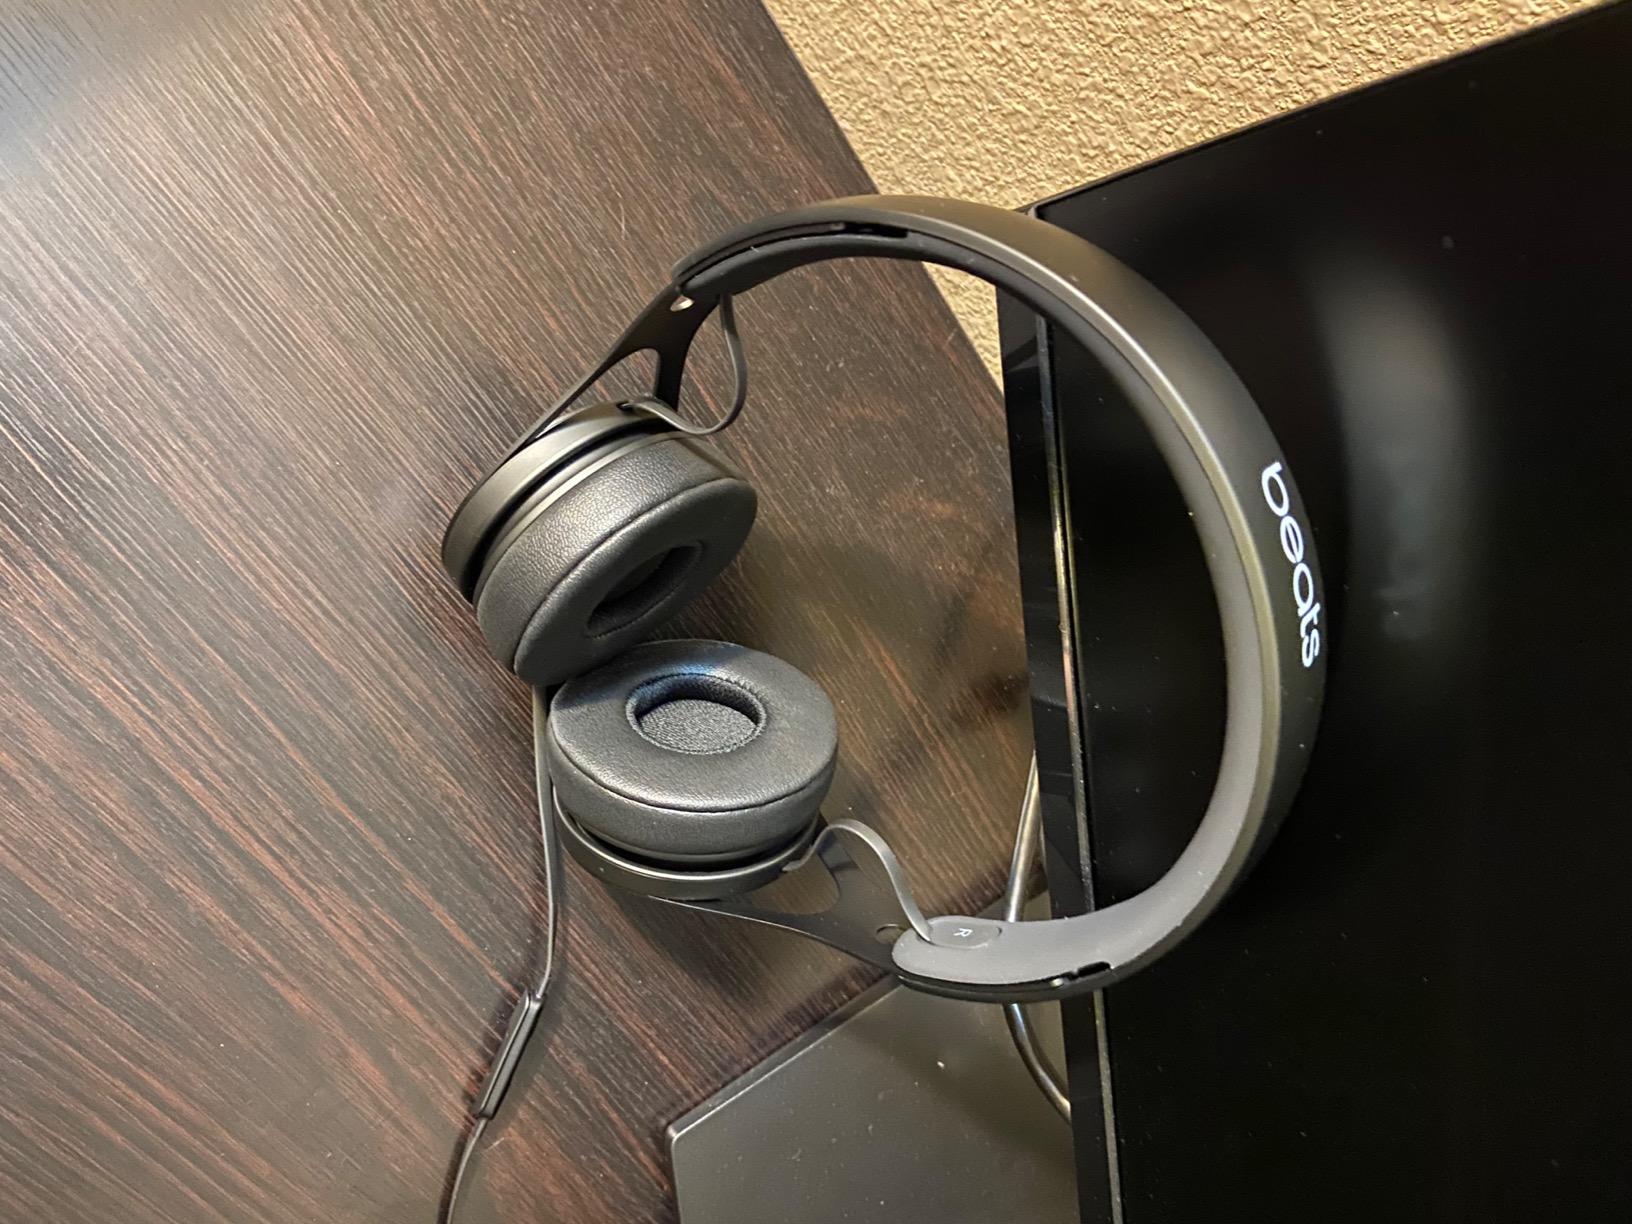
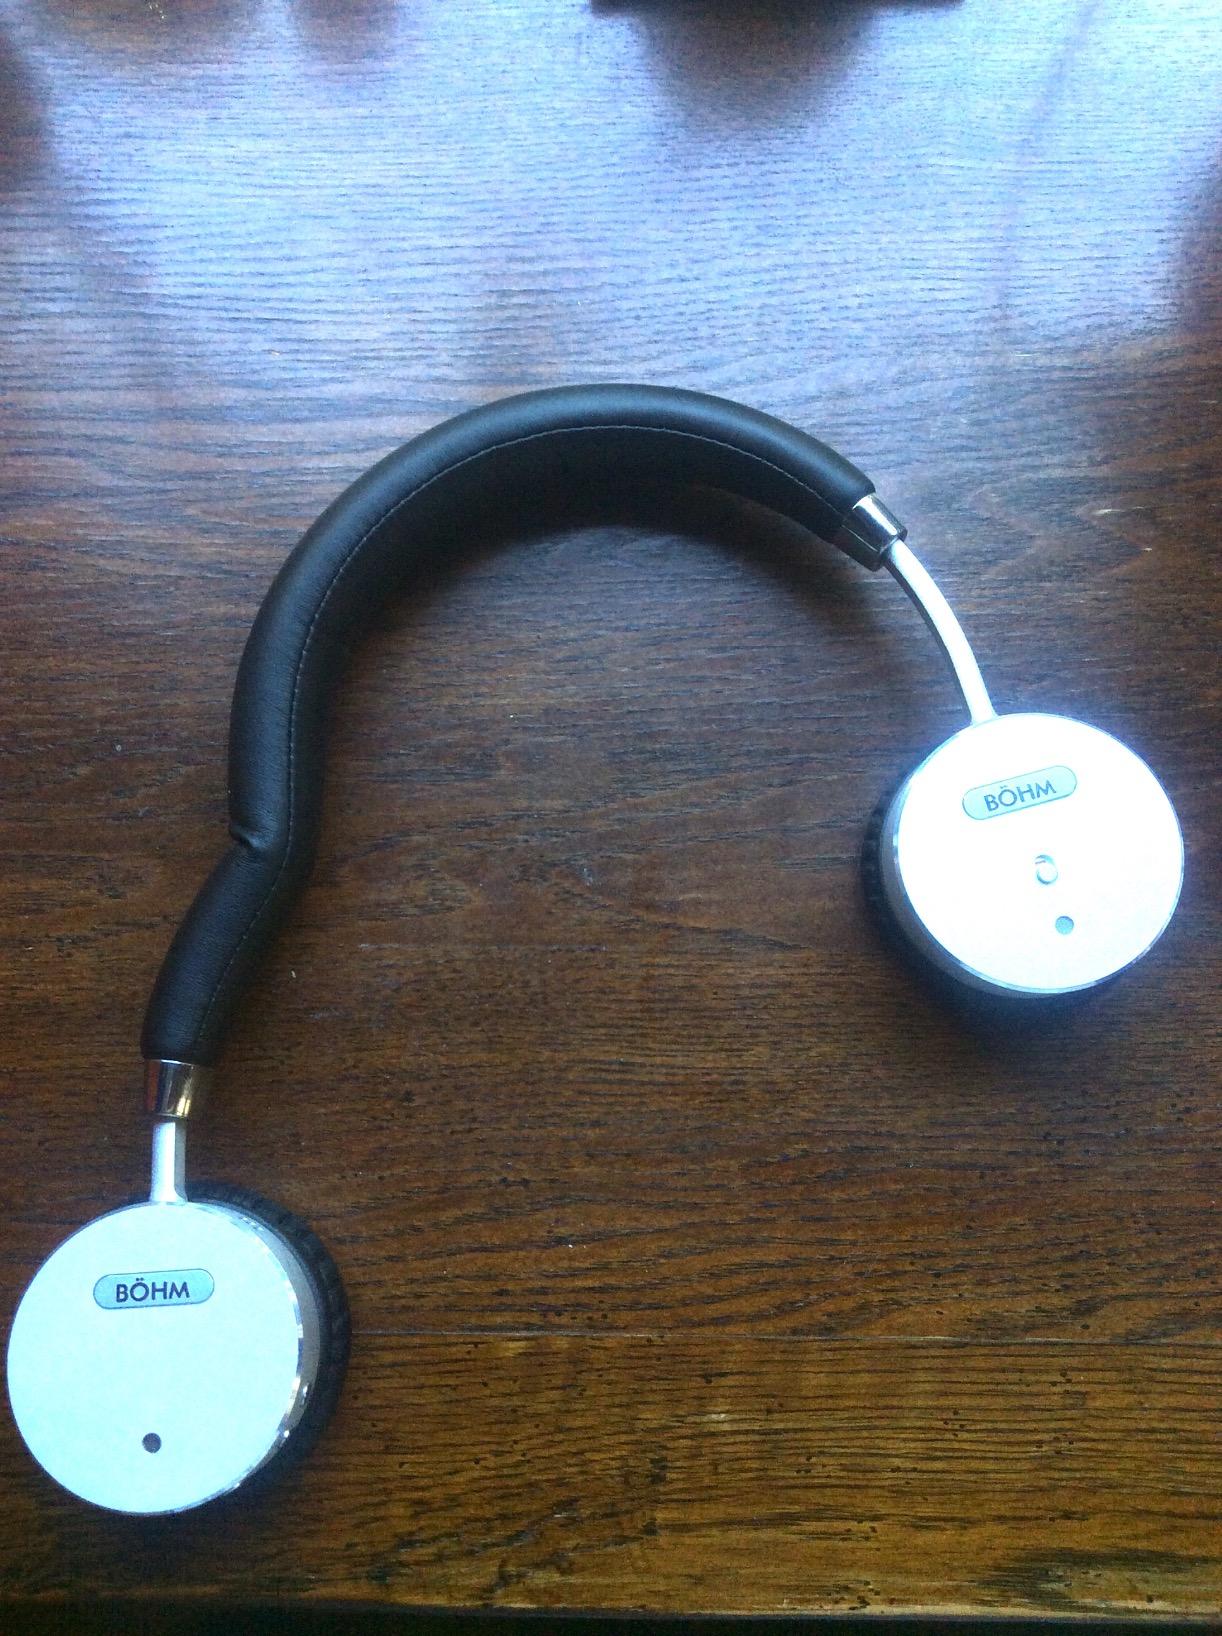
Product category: headphones
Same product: no